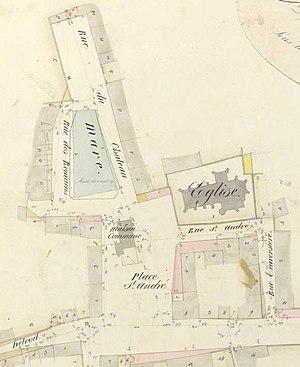
Plan d'alignement des rues de Perrigny-lès-Dijon
Perrigny-lès-Dijon est une commune française appartenant à Dijon Métropole située dans le département de la Côte-d'Or en région Bourgogne-Franche-Comté. Ses habitants sont les Patriniennes et les Patriniens.